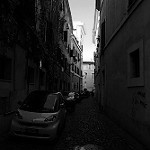
Label: B & W